Andy McDonnell

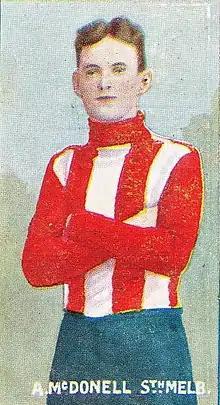
Cigarette card of McDonell in 1907

Andrew Francis McDonell (24 August 1882 – 29 September 1942) was an Australian rules footballer who played for the South Melbourne Football Club in the Victorian Football League (VFL).